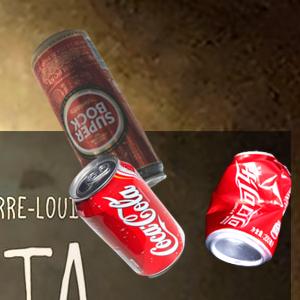
Label: cans